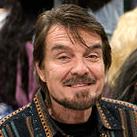
Age: 66